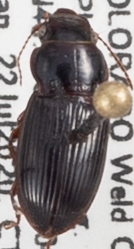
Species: Cratacanthus dubius
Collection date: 2020-07-22
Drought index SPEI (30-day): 0.058
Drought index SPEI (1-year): -0.728
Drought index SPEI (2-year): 0.198